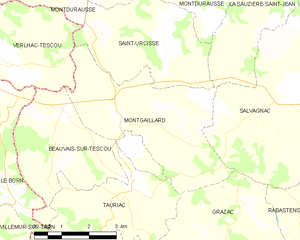
Carte des communes françaises Montgaillard